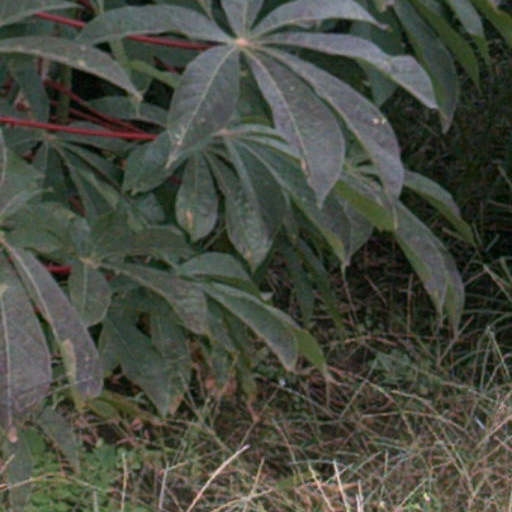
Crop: cassava